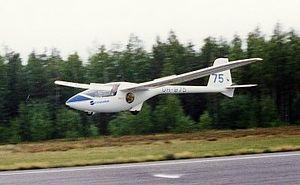
Le PZL PW-5 est un planeur de fabrication polonaise.